Owney (dog)

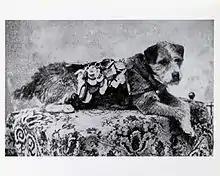

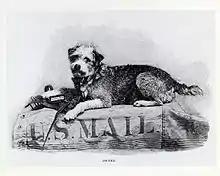

As Owney's trips grew longer, the postal clerks at Albany became concerned for his safety. To ensure that he could be returned if he became lost, they bought him a dog collar with a metal tag that read: "Owney, Post Office, Albany, New York". Other post offices would attach tags of their own to his collar as he visited them. The collar and tags made the mixed-breed terrier the unofficial mascot of the U.S. Railway Mail Service, and as shown by the 2011 postage stamp issued in his honor, his identifications became an essential element of his identity.